Jobst von Scholten

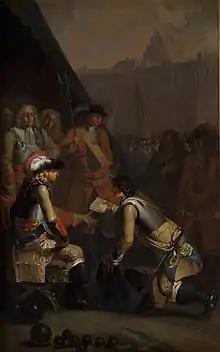
Magnus Stenbock Surrenders the Fortress of Tønning to Frederick IV, a sketch for a painting that burned in 1794 by Nicolai Abildgaard. The figure immediately behind Frederick IV is likely Scholten.

In July 1705, Scholten was sent to Huy with 12 battalions and 10 squadrons to invest that town, covered by the army under Nassau-Ouwerkerk. The city had been recaptured by the French earlier that year. The city and, a little later, the castle were taken relatively quickly, in less than 3 days. The garrison of 550 men were taken as prisoners of war. However, Scholten seems to have overstepped his powers here by concluding a capitulation without the field deputies. Marlborough, in a letter, later advised Scholten to apologise, as he believed the field deputies and Nassau-Ouwerkerk were displeased by his action. Later that year, at the eve of the Battle of Elixheim, he led Noyelles' right-wing column, which broke through the lines at Over- and Nederhespen without a fight.